1080

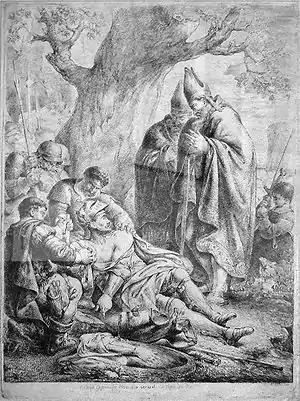
Rudolf of Rheinfelden loses his arm in combat during the Battle on the Elster.

Year 1080 (MLXXX) was a leap year starting on Wednesday of the Julian calendar.